Lockheed SR-71 Blackbird

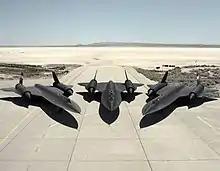
SR-71A (2) and SR-71B trainer (center), Edwards Air Force Base, California, 1992

The other route was known as the "Baltic Express", which started from Mildenhall and went through Jutland and the Danish straits before going out over the Baltic Sea. At the time, the USSR controlled the airspace from the DDR to the Gulf of Finland, with Finland and Sweden pursuing neutrality in the Cold War. This meant that NATO aircraft entering the Baltic Sea had to fly through a narrow corridor of international airspace between Scania and Western Pomerania, which was monitored by both the Swedish and Soviet Air Forces. Starting a counter-clockwise 30-minute loop, the Blackbirds would then reconnoiter along the Soviet Union's coastal border, before slowing down to Mach 2.54 to make a left turn south of Åland, and then follow the Swedish coast back towards Denmark. If the SR-71s attempted the turn at Mach 3, they could end up violating Swedish airspace, and the Swedes would direct Viggens to intercept the offending aircraft.